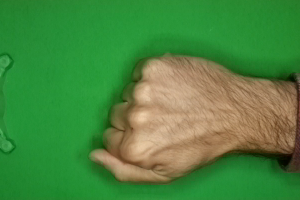
Label: rock